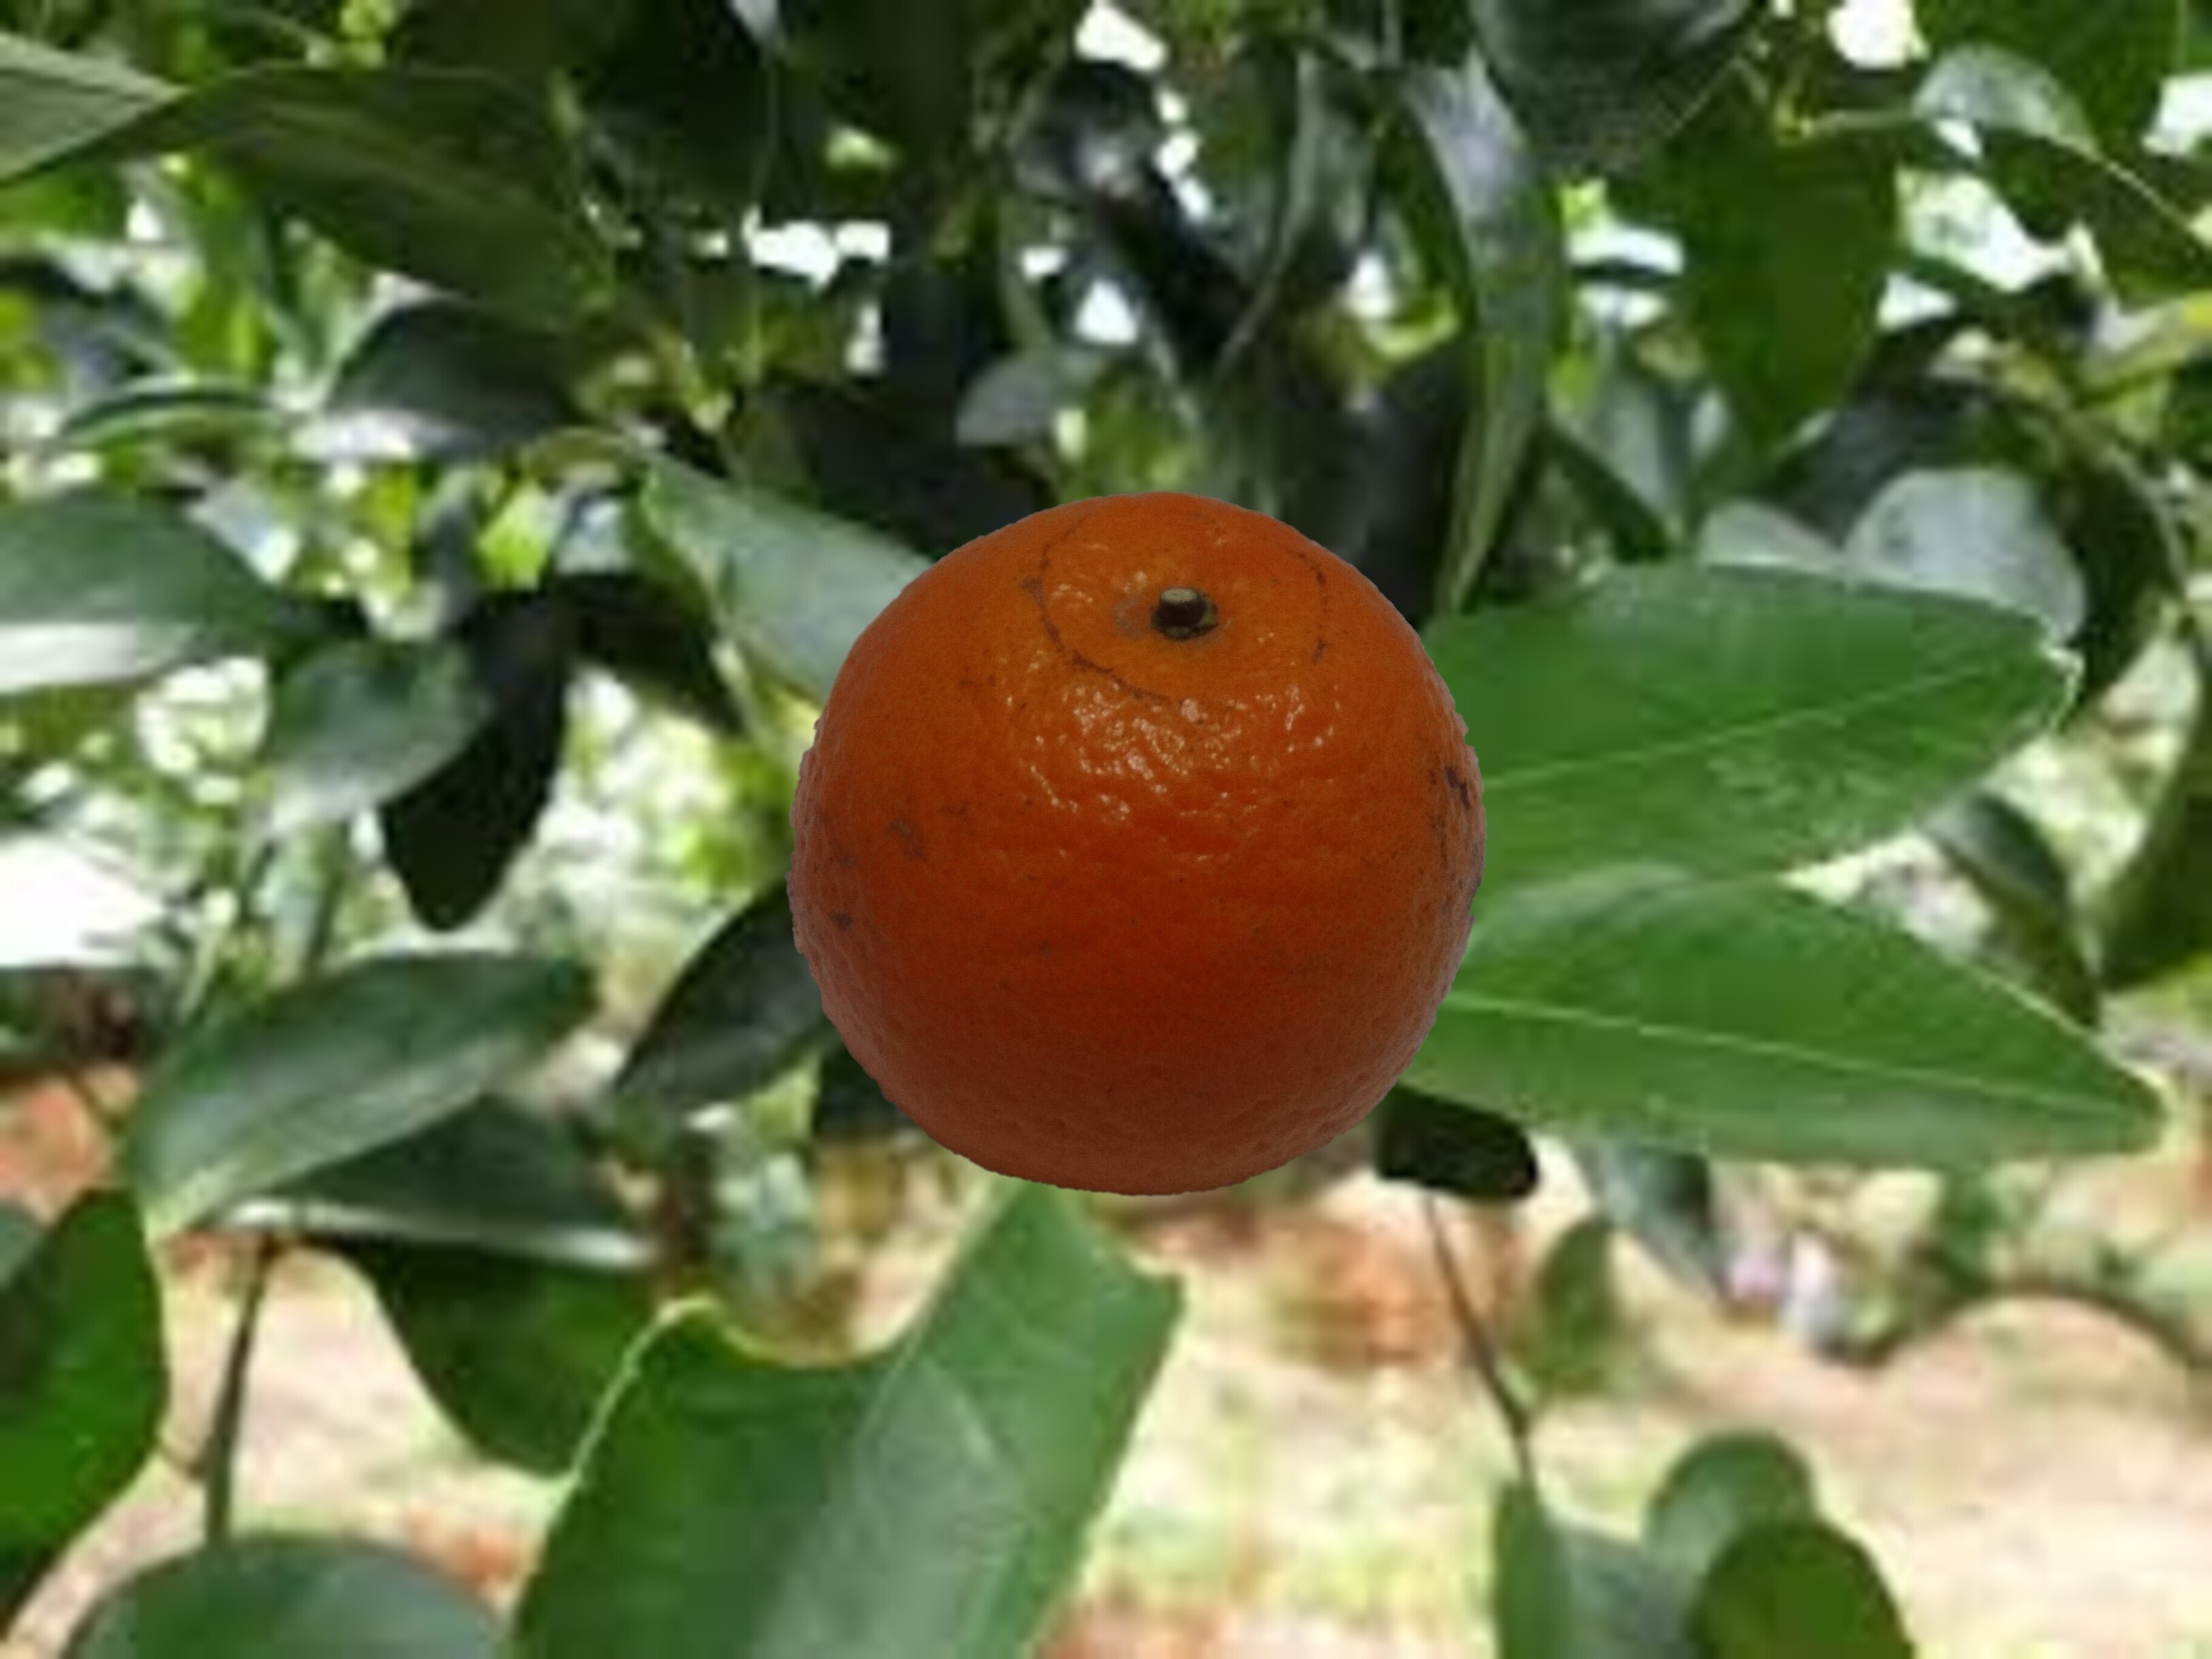
Citrus fruit variety: tankan